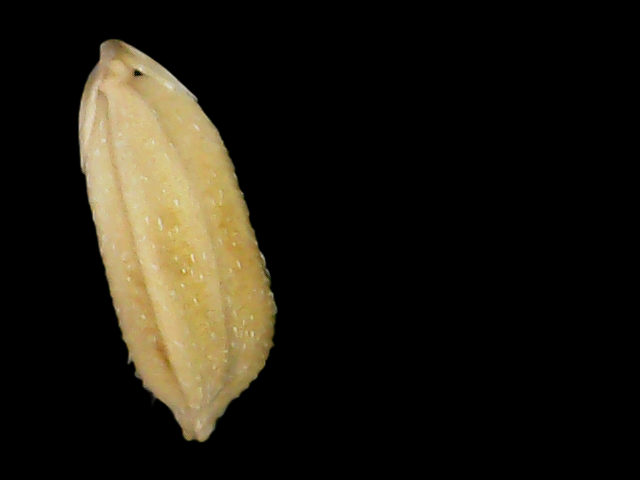
Rice variety: Bd33